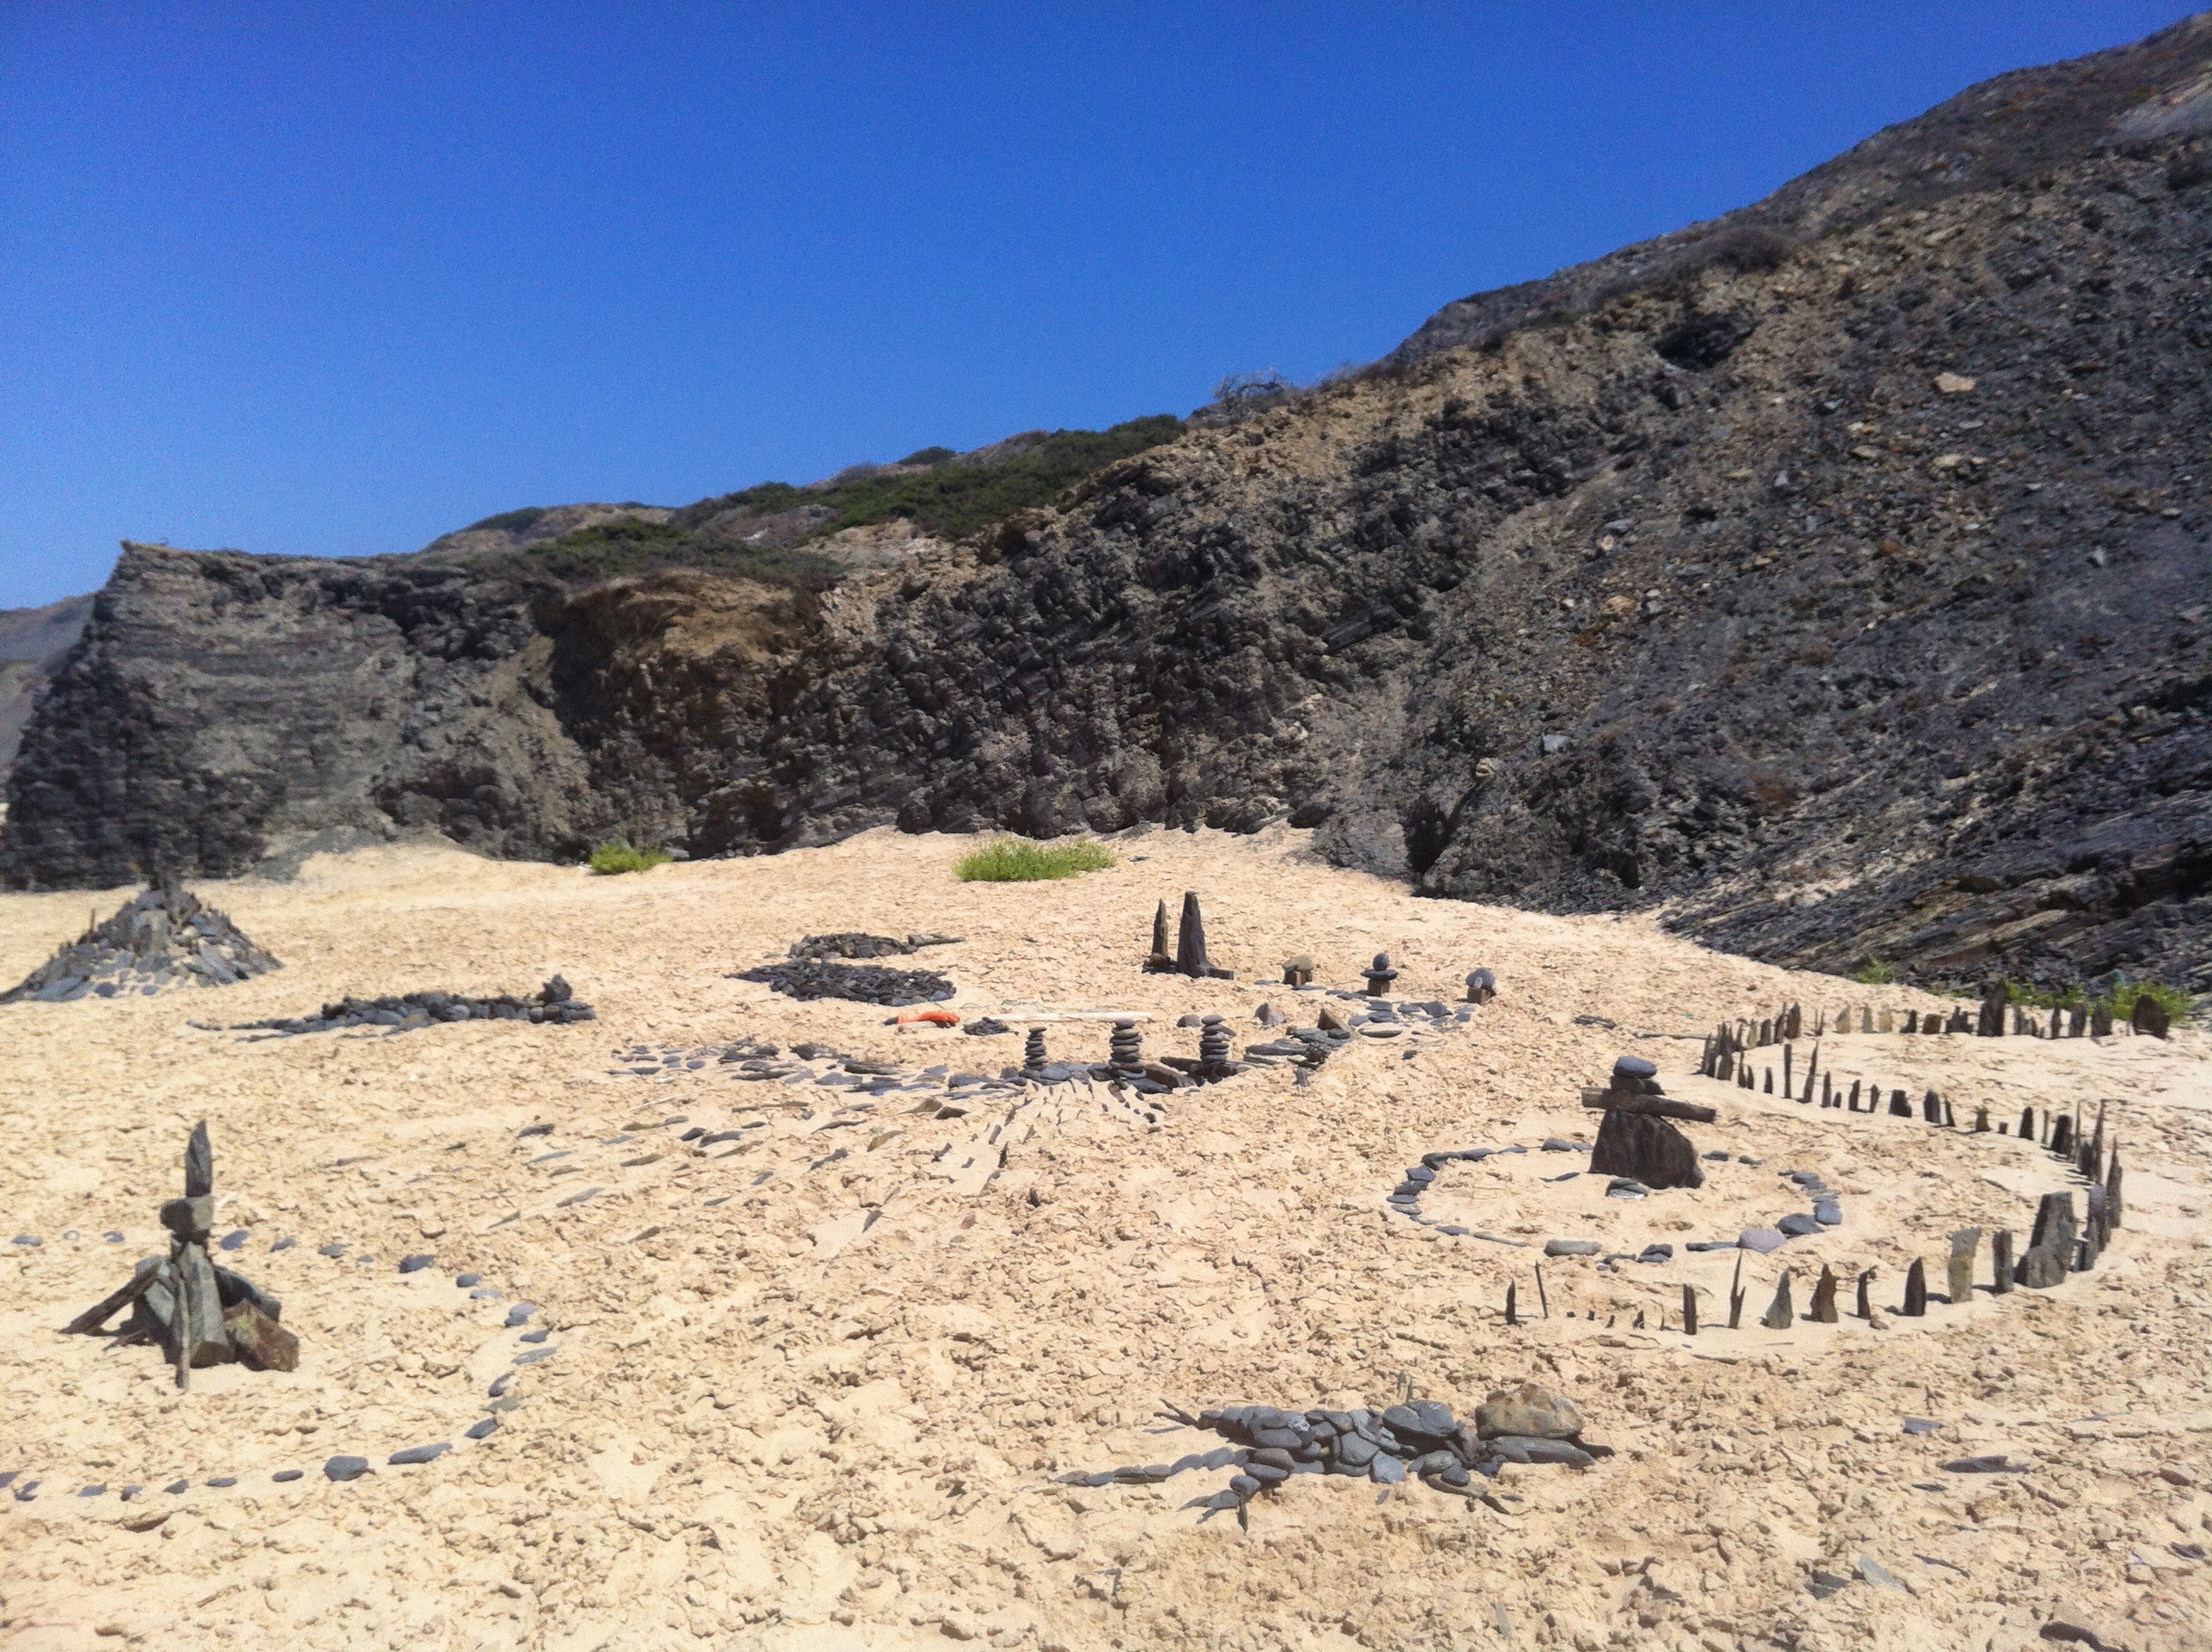
landscape, sand, rock, wilderness, mountain, valley, soil, terrain, ridge, west coast, stones, art, geology, badlands, plateau, portugal, landart, wadi, natural environment, mountainous landforms